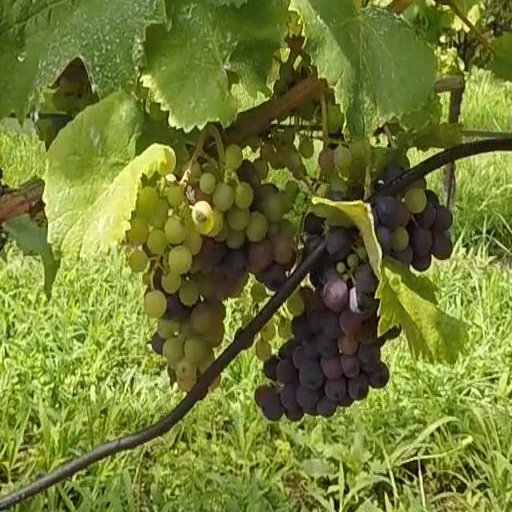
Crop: grape